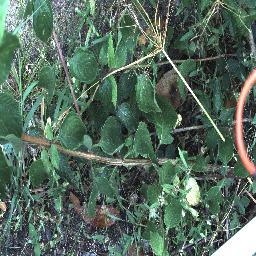
Label: lantana